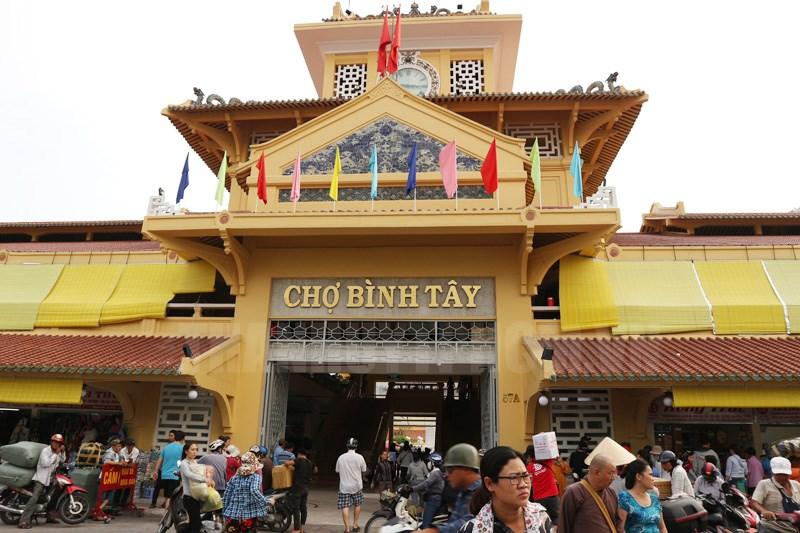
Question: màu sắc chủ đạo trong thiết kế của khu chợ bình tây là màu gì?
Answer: màu vàng